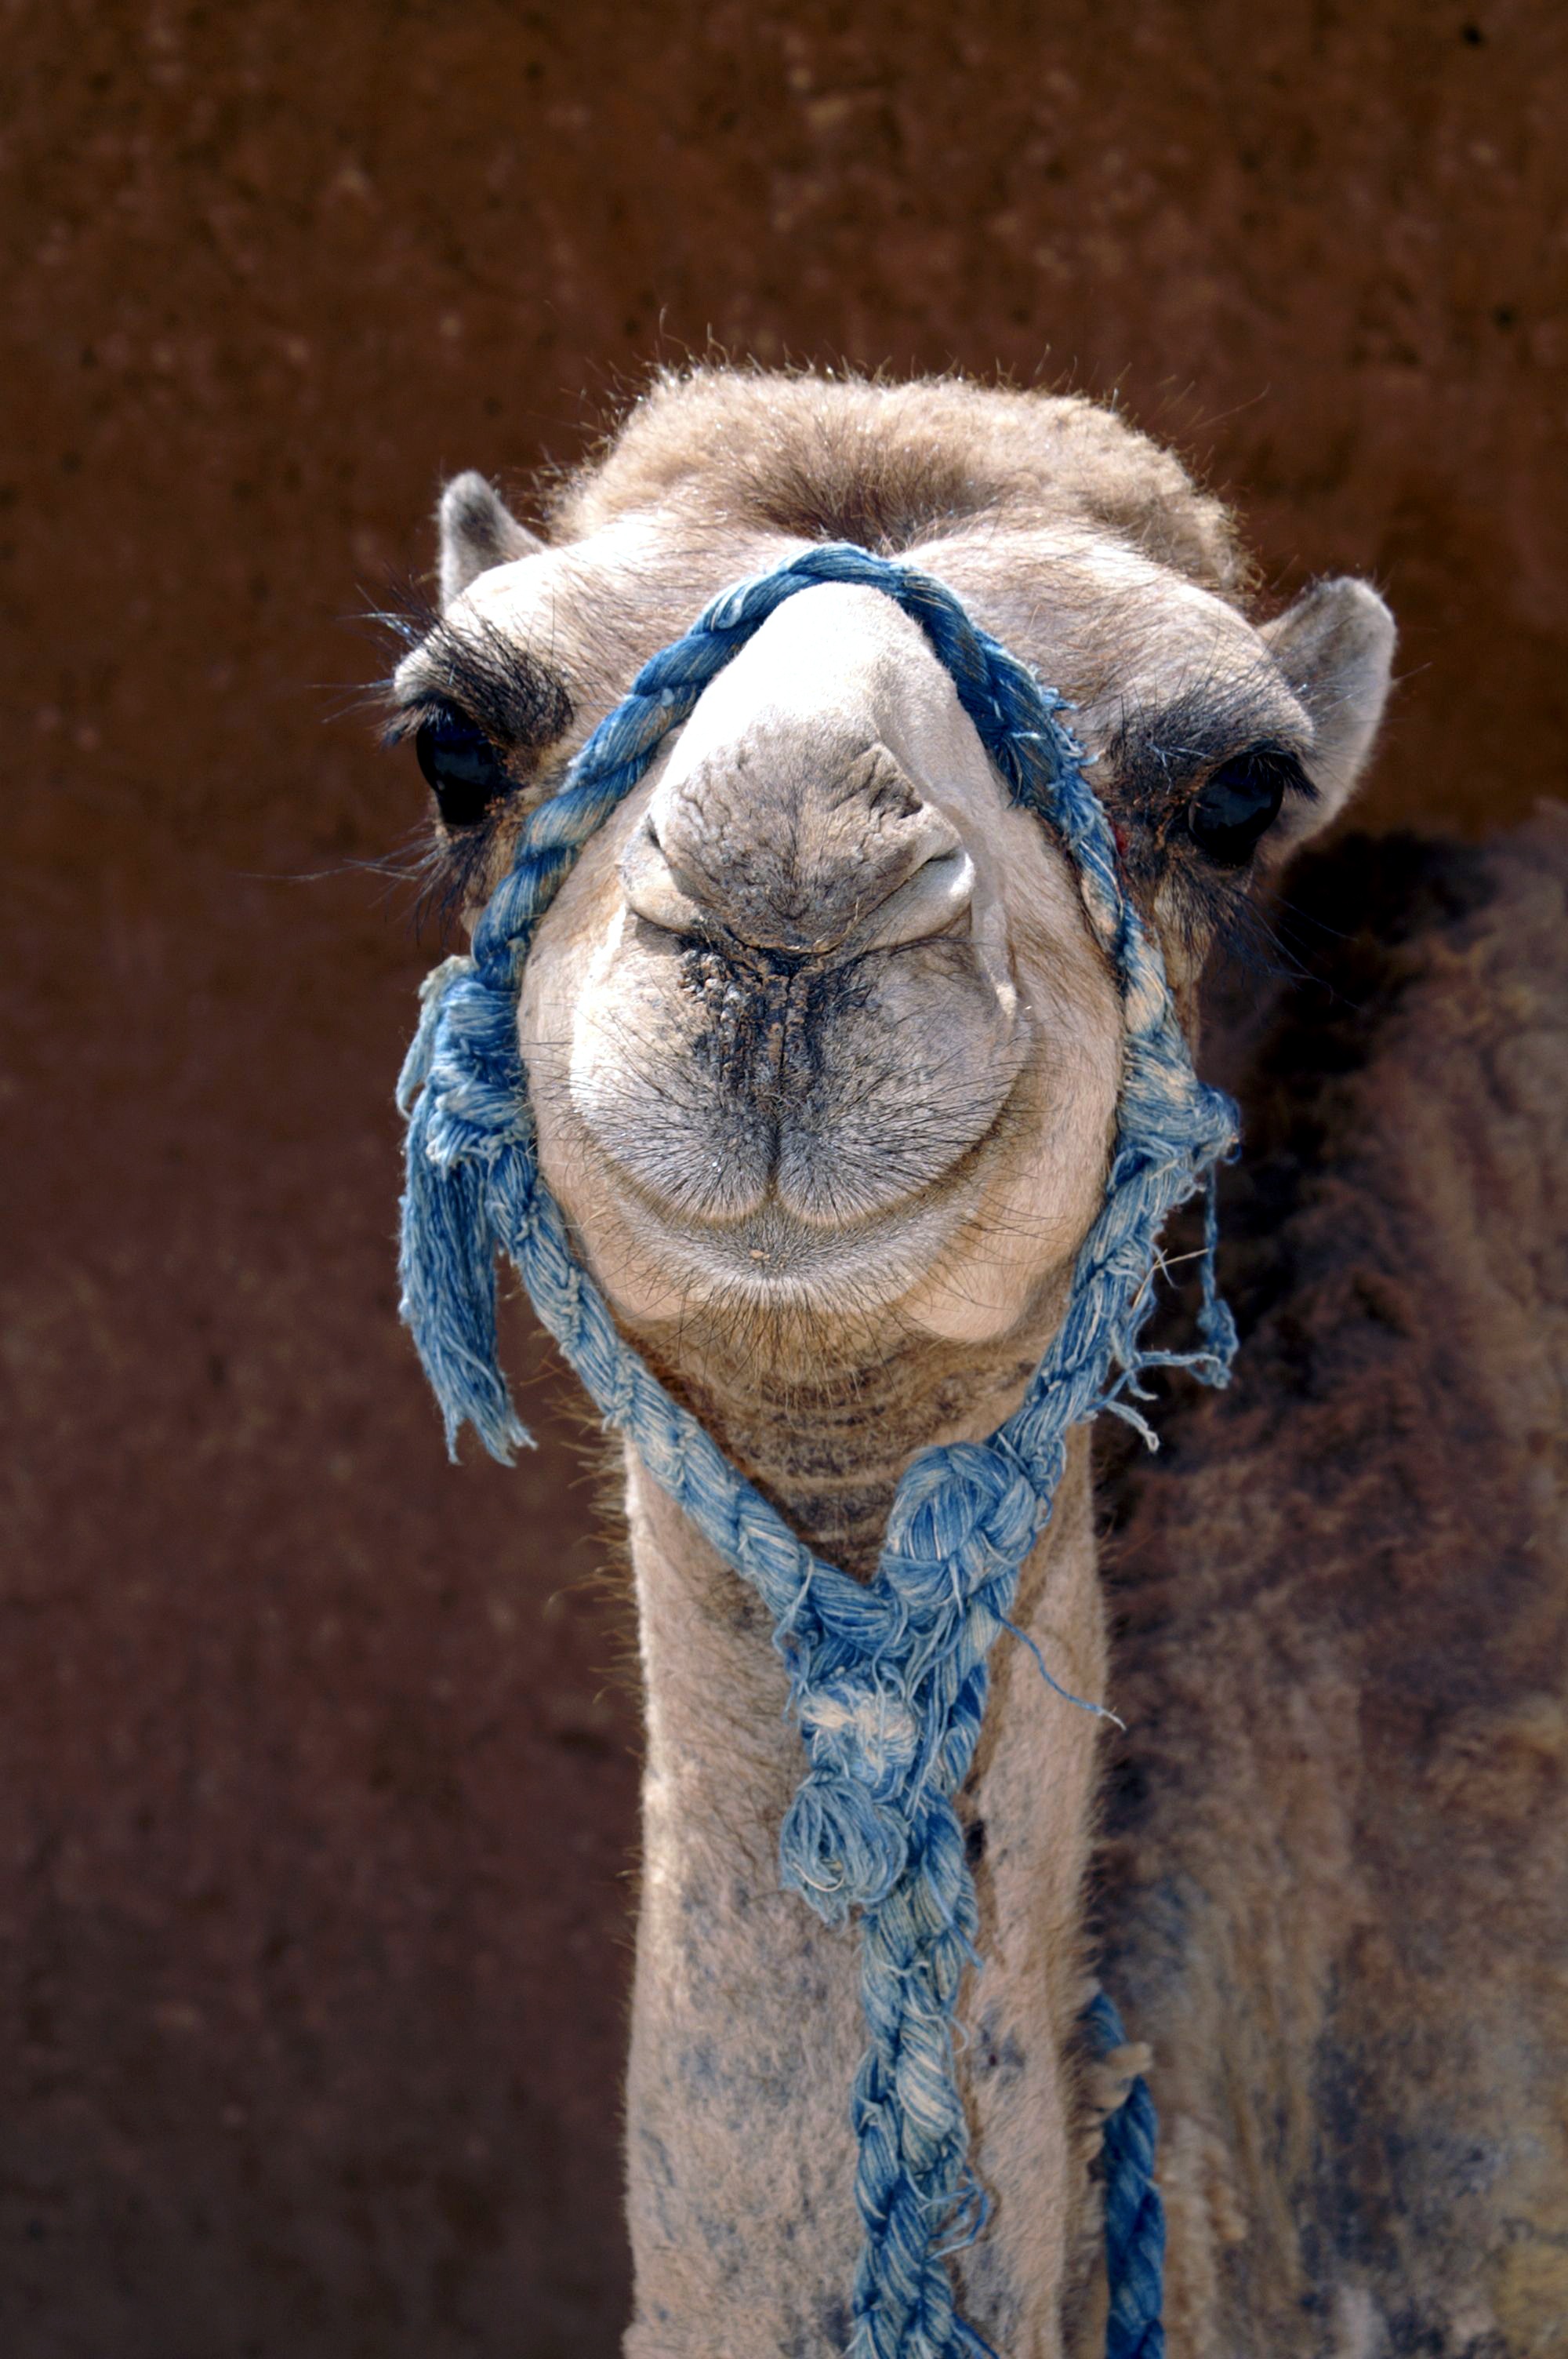
animal, camel, mammal, blue, closeup, fauna, close up, llama, alpaca, vertebrate, camel like mammal, arabian camel, desert animals